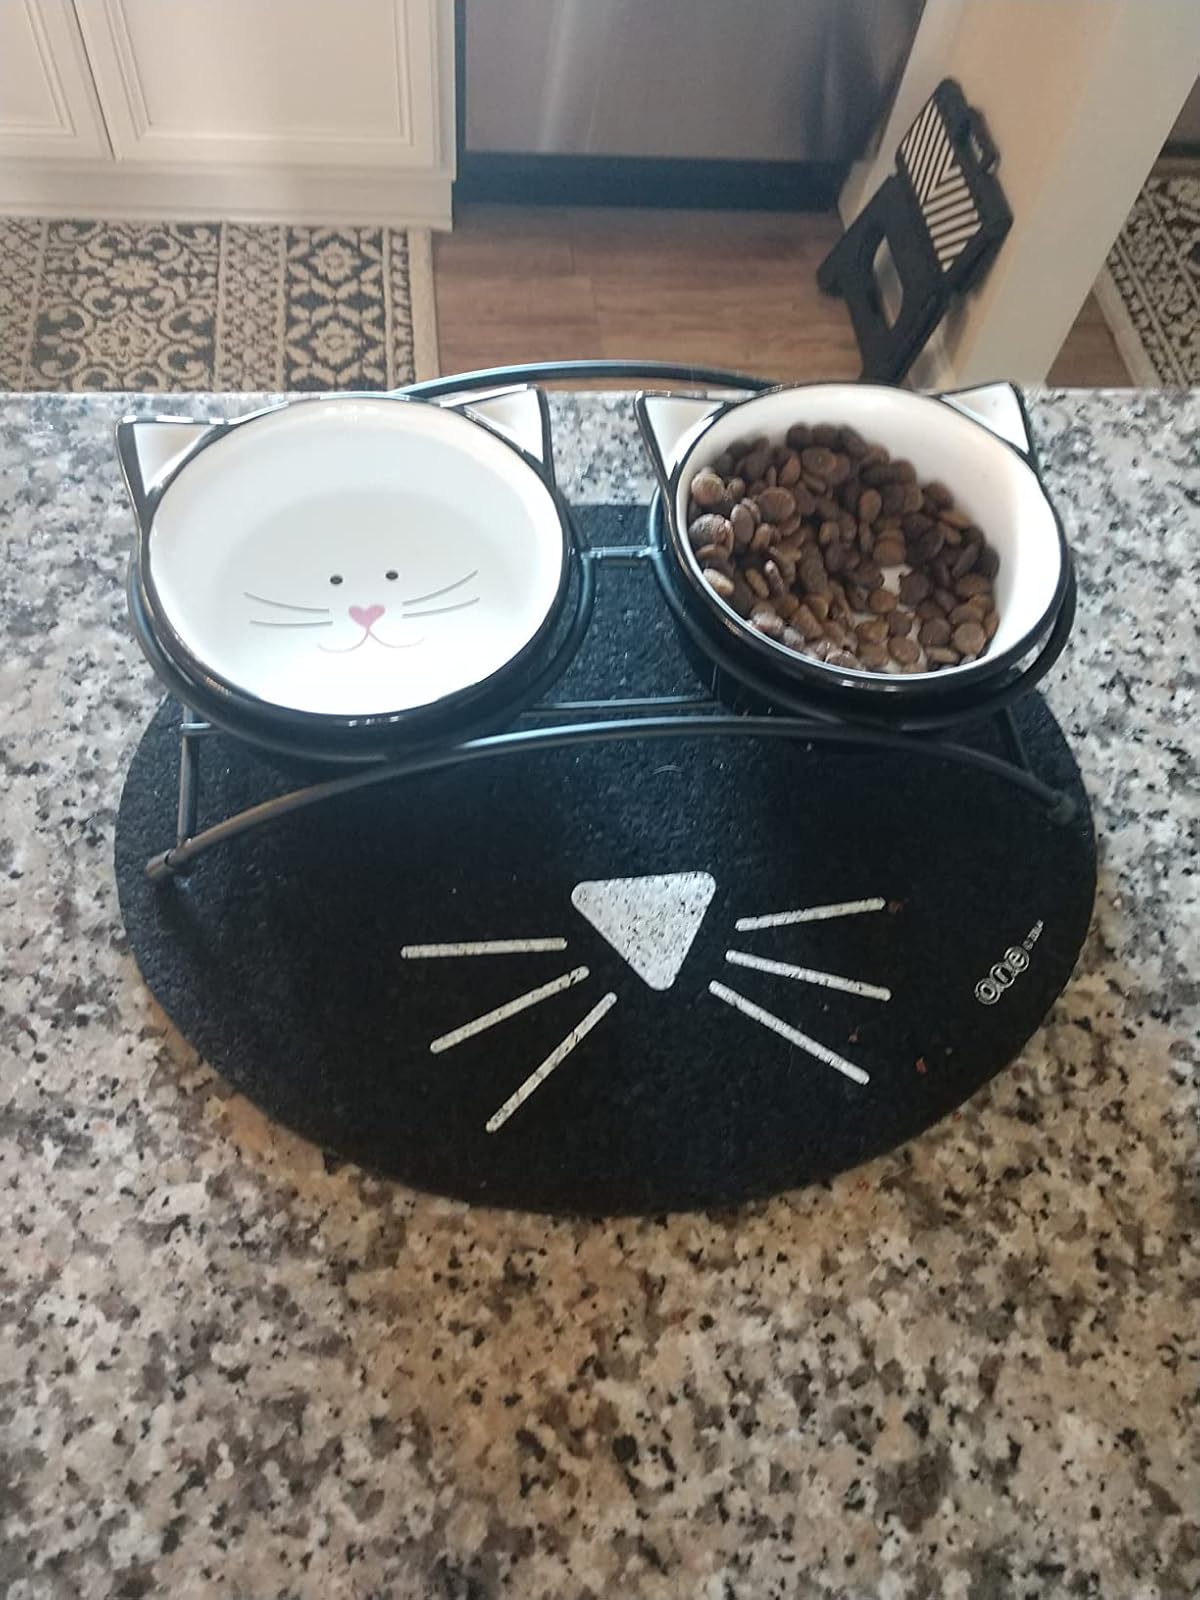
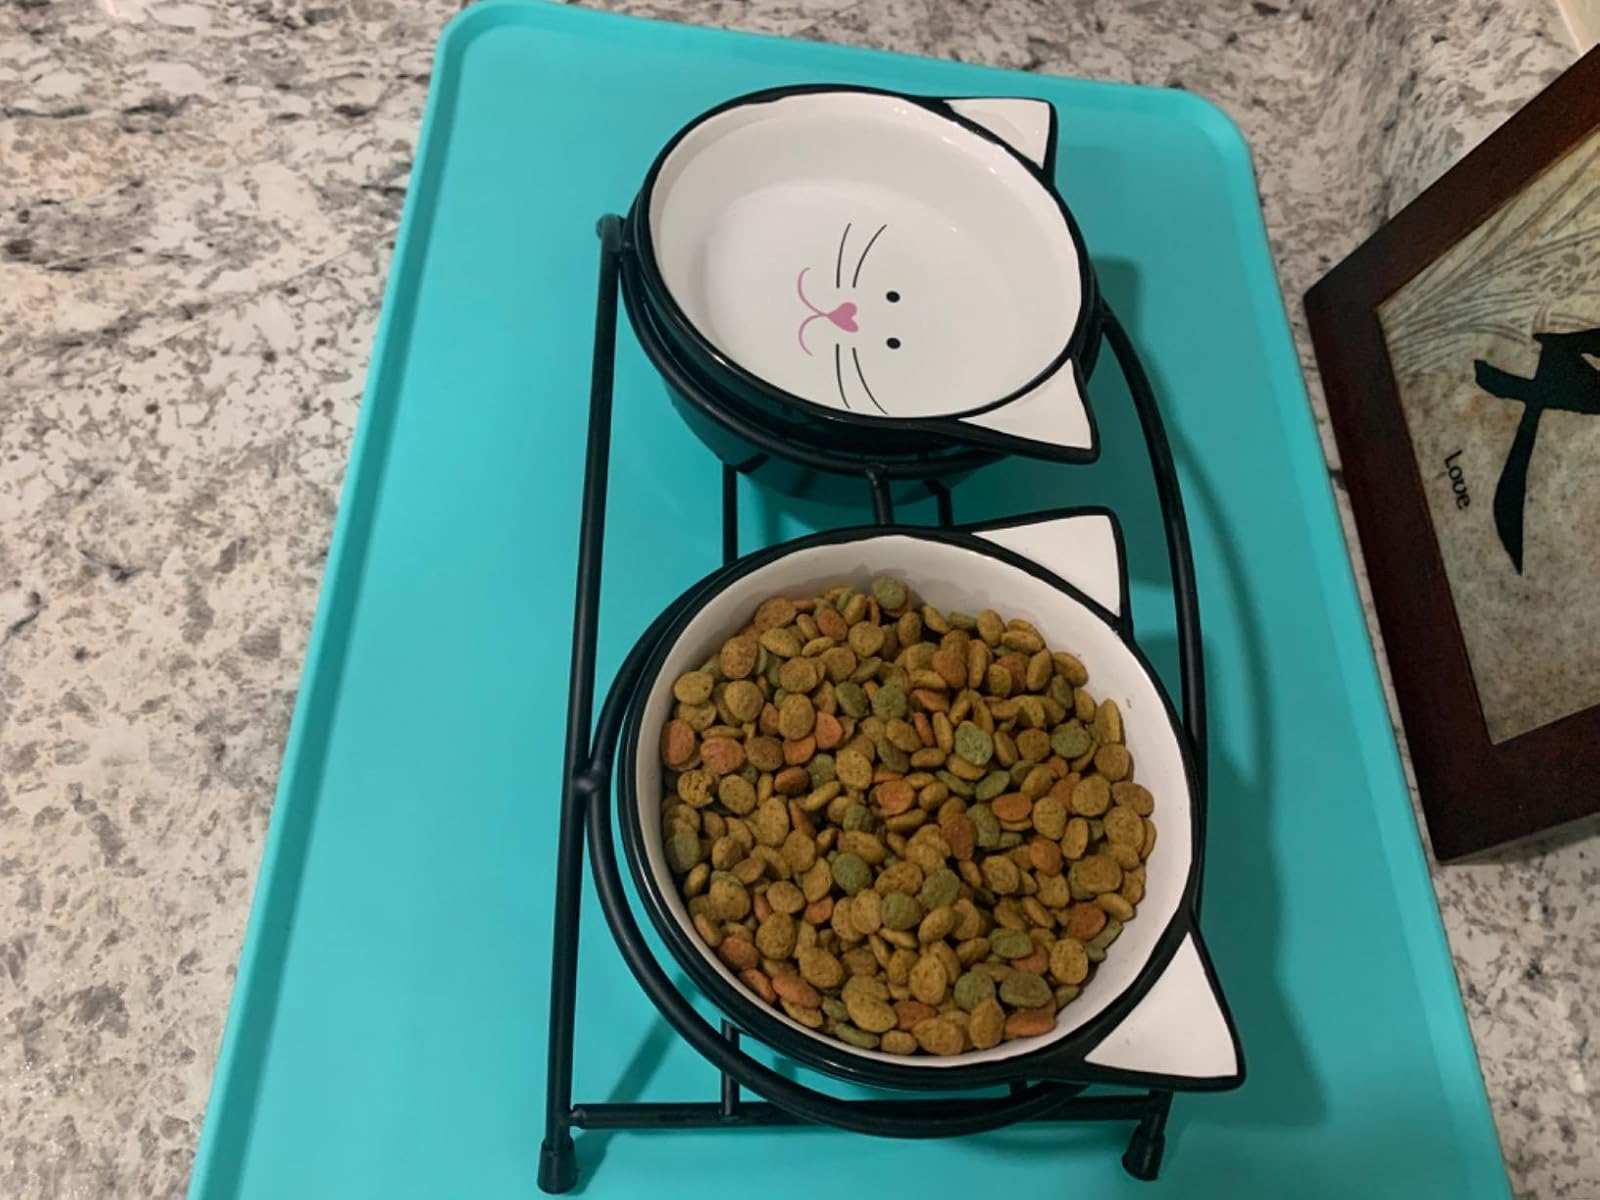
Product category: items_bowl
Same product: yes